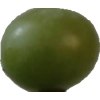
Label: grape